Centum Prata

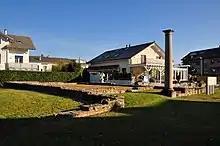
"Meienbergstrasse", former "Forum"

Centum Prata was founded around 40 AD at the intersection of the roads between Zürich (Turicum) and assumably via Irgenhausen Castrum towards Winterthur (Vitudurum), on the waterway over Obersee, the present Linth canal and Walensee towards Chur ("Curia Raetorum"), and on the alpine route towards the Roman heartland in northern Italy. Hence, the "vicus" became a commercial center for the surrounding area where artisans, traders, sailors and teamsters lived.